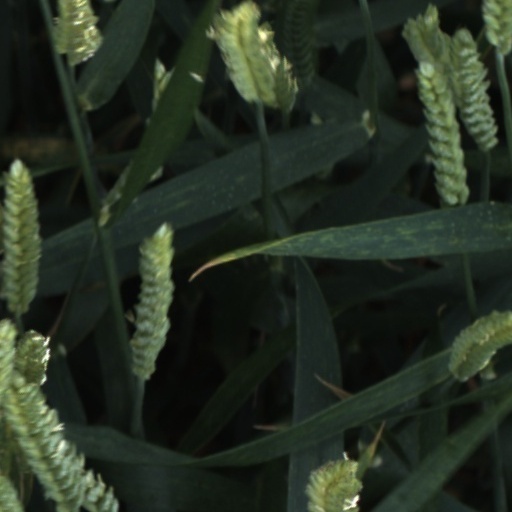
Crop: wheat